Chicago Transit Authority

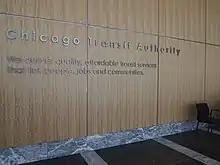
Entrance to CTA headquarters

The CTA operates 24 hours each day and on an average weekday provides over 950,000 rides on buses and trains. It has approximately 2,000 buses that operate over 127 routes traveling along . Buses provide about 560,000 passenger trips a day and serve more than 10,000 posted bus stops. The Chicago Transit Authority's 1,560 train cars operate over eight routes and of track. Its trains provide about 400,000 customer trips each weekday and serve 146 stations in Chicago and seven suburbs.